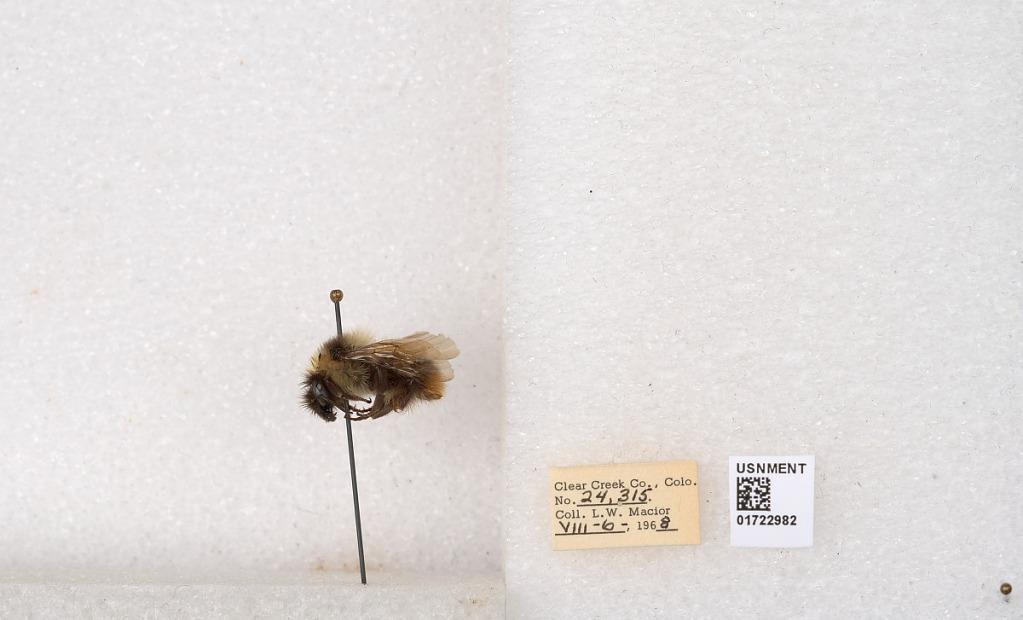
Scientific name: Bombus kirbyellus
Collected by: L. Macior
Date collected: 1968-8-6
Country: United States
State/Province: Colorado
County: Clear Creek
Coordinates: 39.6891, -105.644